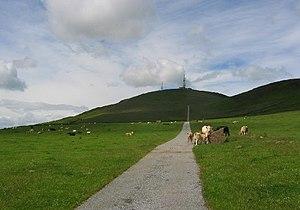
Les Sidlaw Hills sont une chaîne de collines d'origine volcanique s'étendant dans les comtés de Perth et d'Angus en Écosse. Elles sont aussi appelées simplement The Sidlaw, law étant le mot scot, issu du vieil anglais, pour « colline ». L'élément sid est sans doute dérivé du gaélique écossais sidh, qui désigne l'« Autre Monde » dans la mythologie celtique ; en effet, de nombreux tumulus préhistoriques sont toujours visibles sur plusieurs sites, et la croyance populaire les tenait autrefois pour les résidences des Tuatha Dé Danann.